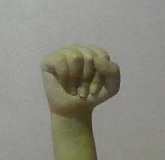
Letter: saad